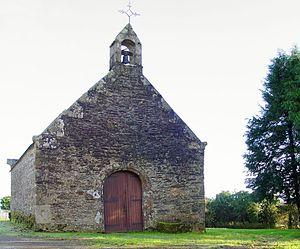
Collorec (Bretagne, Finistère ) Chapelle Saint Guénolé, construction en 1512 (inscription 1512 sur un entrait), restauration en 1682. This building is indexed in the Base Mérimée, a database of architectural heritage maintained by the French Ministry of Culture,